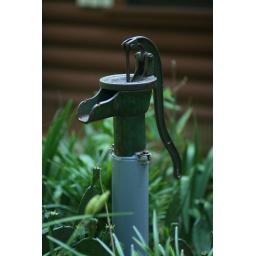
My Grandpa put this in the middle of his flower bed thats in his yard I thought it was interesting.